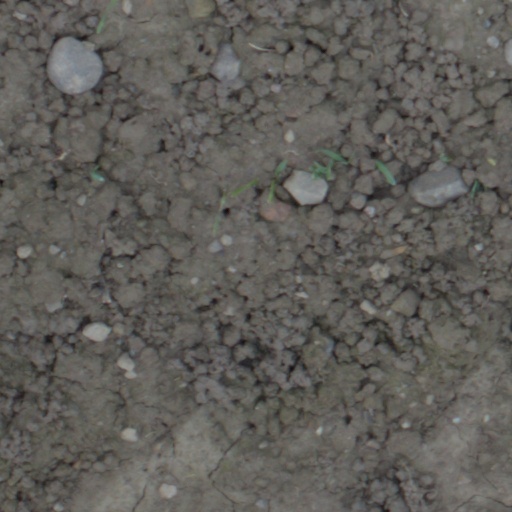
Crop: wheat